Ballacrye Corner

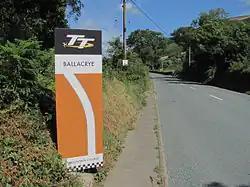
A3 Castletown to Ramsey road at Ballacrye Corner.

Ballacrye ("Crye's farm") is situated adjacent to the 19th Milestone of the TT Course, on the primary A3 Castletown to Ramsey road at the junction with the B9 Ballacrye Road, in the parish of Ballaugh in the Isle of Man.